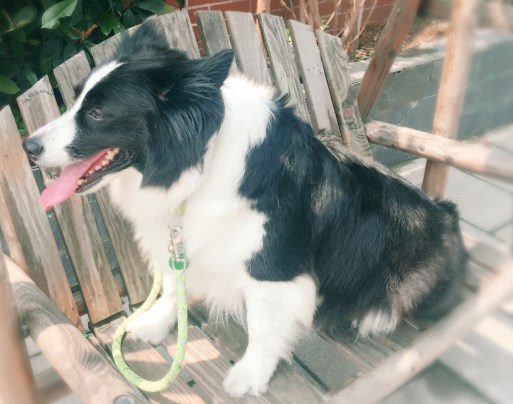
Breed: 2594-n000109-Border_collie